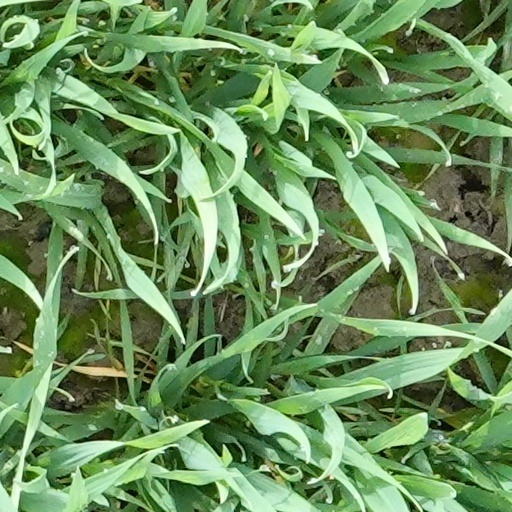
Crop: wheat